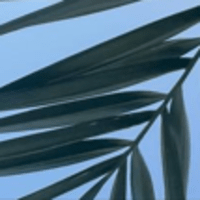
Label: Healthy sample